Sami Gayle

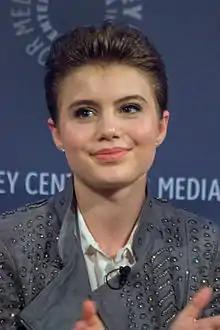
At PaleyFest in October 2014

Samantha Gail Klitzman (born January 22, 1996) is an American actress. She is best known for her role as Nicky Reagan in the CBS series "Blue Bloods".